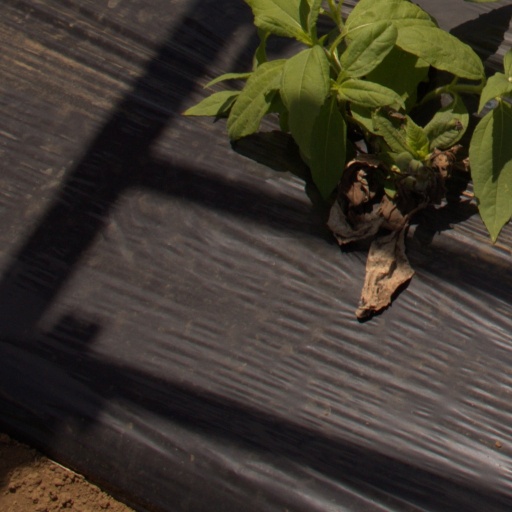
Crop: Jerusalem artichoke